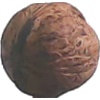
Label: walnut